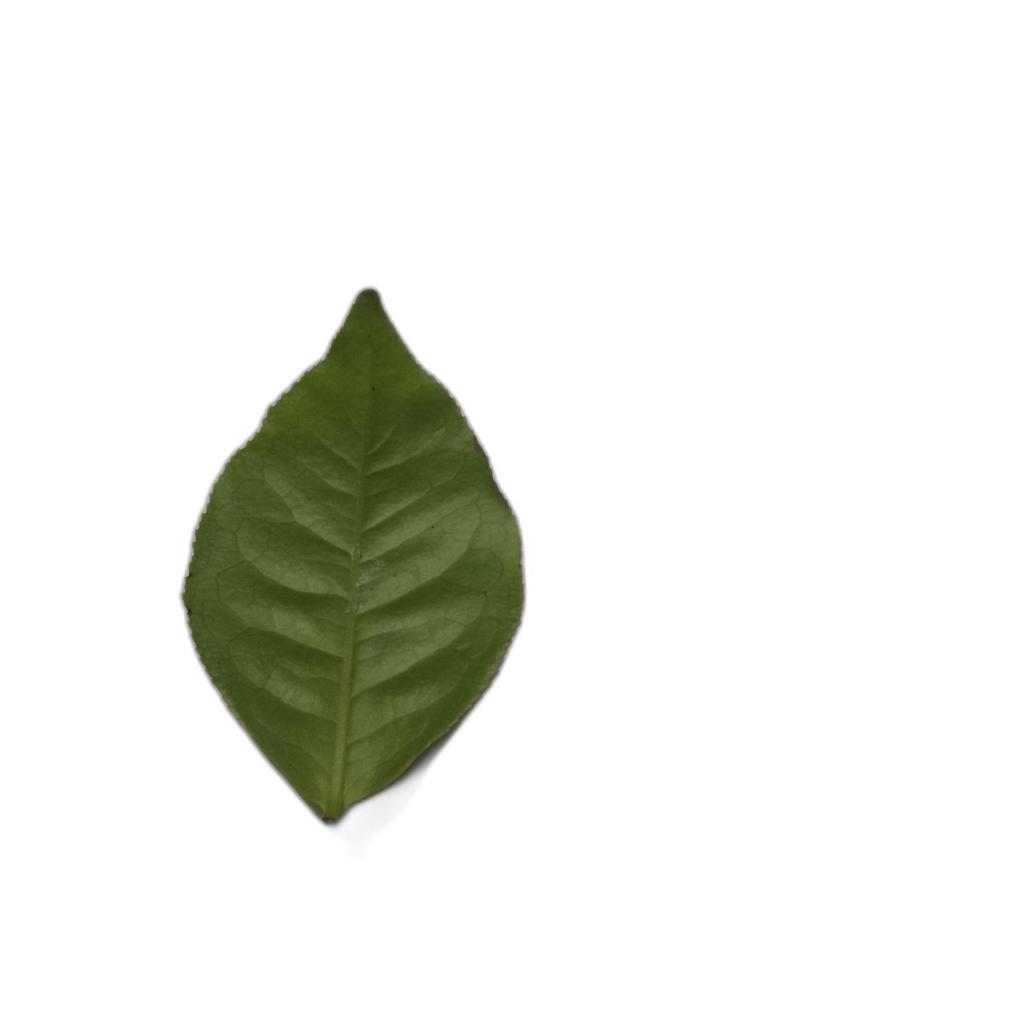
Label: Healthy